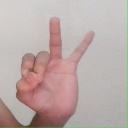
अक्षर: ण